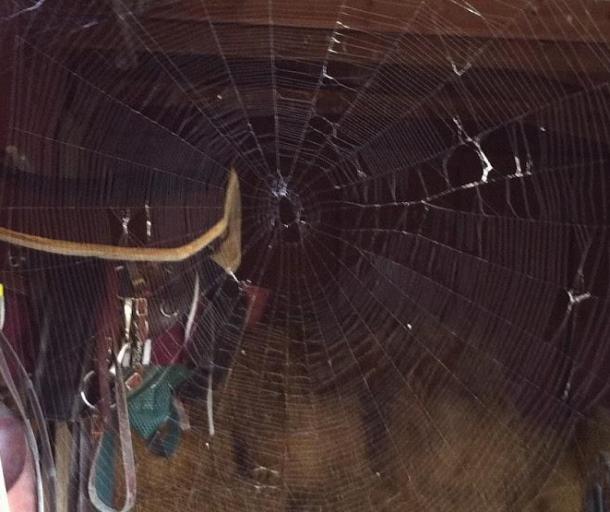
Texture: cobwebbed